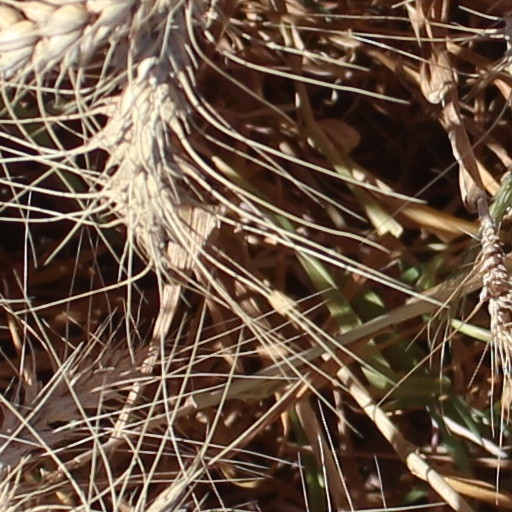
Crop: wheat